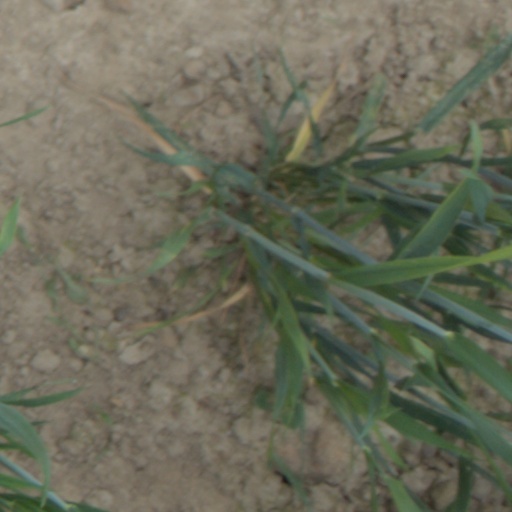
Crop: wheat